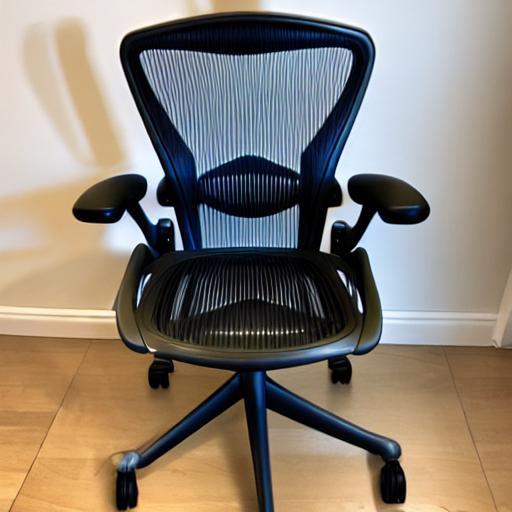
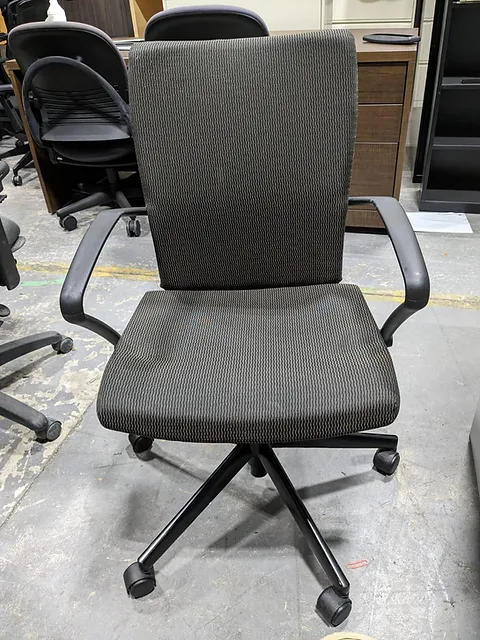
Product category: items_chair
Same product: no